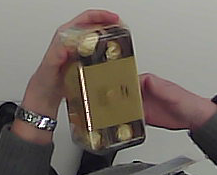
Product: rocher_chocolate